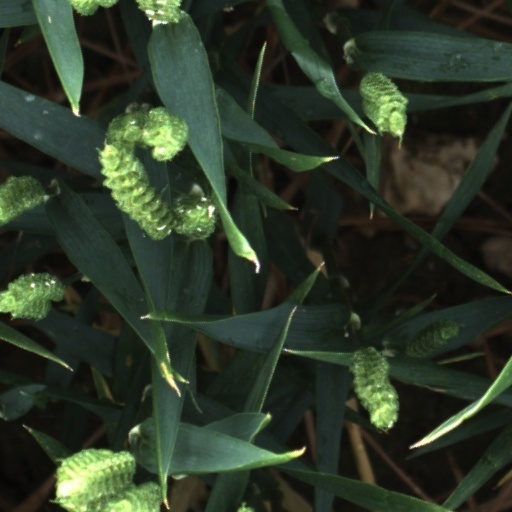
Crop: wheat